James Mellor Paulton

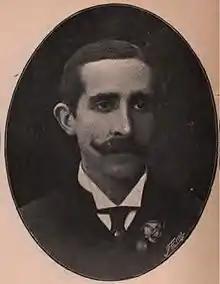
James Mellor Paulton

James Mellor Paulton (1857 – 6 December 1923) was a British journalist and Liberal politician who sat in the House of Commons from 1885 to 1910.